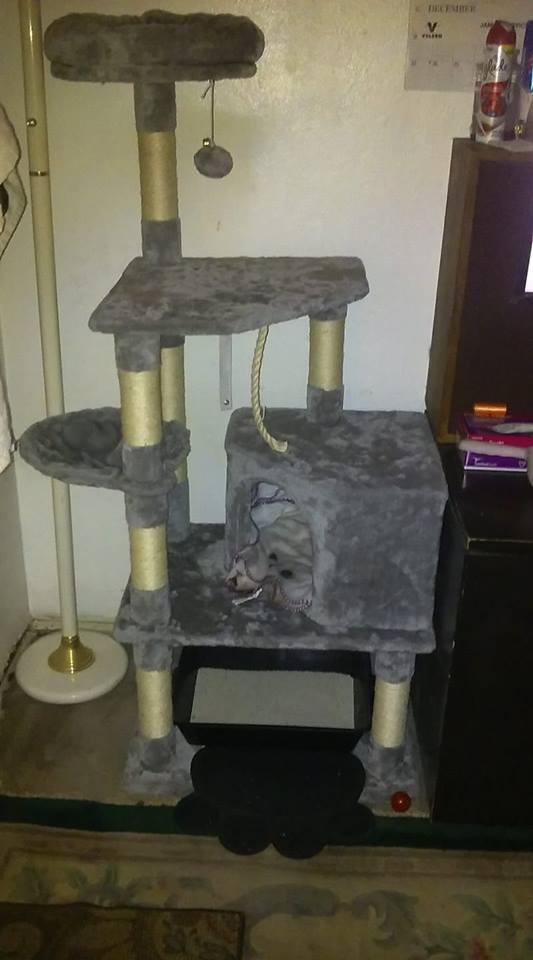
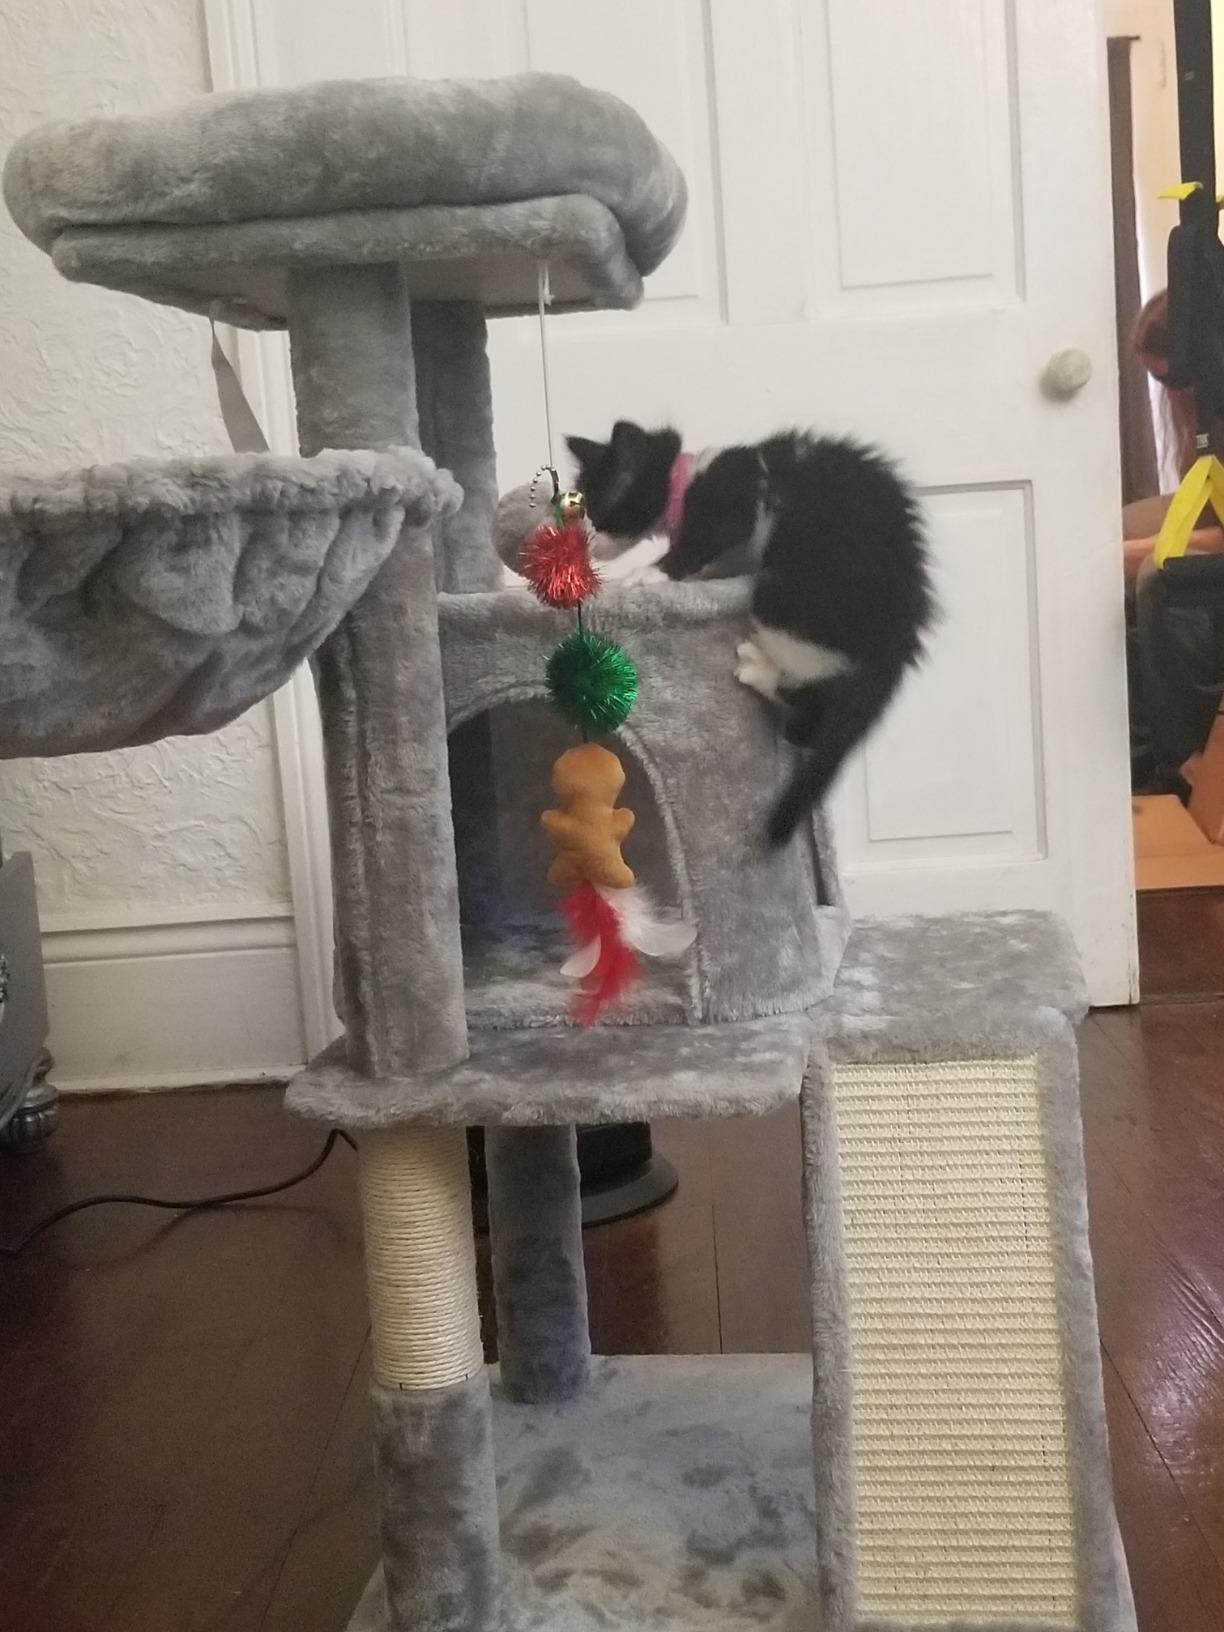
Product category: items_cat tree
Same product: no